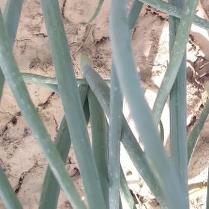
Crop: Onion
Condition: healthy-leaf